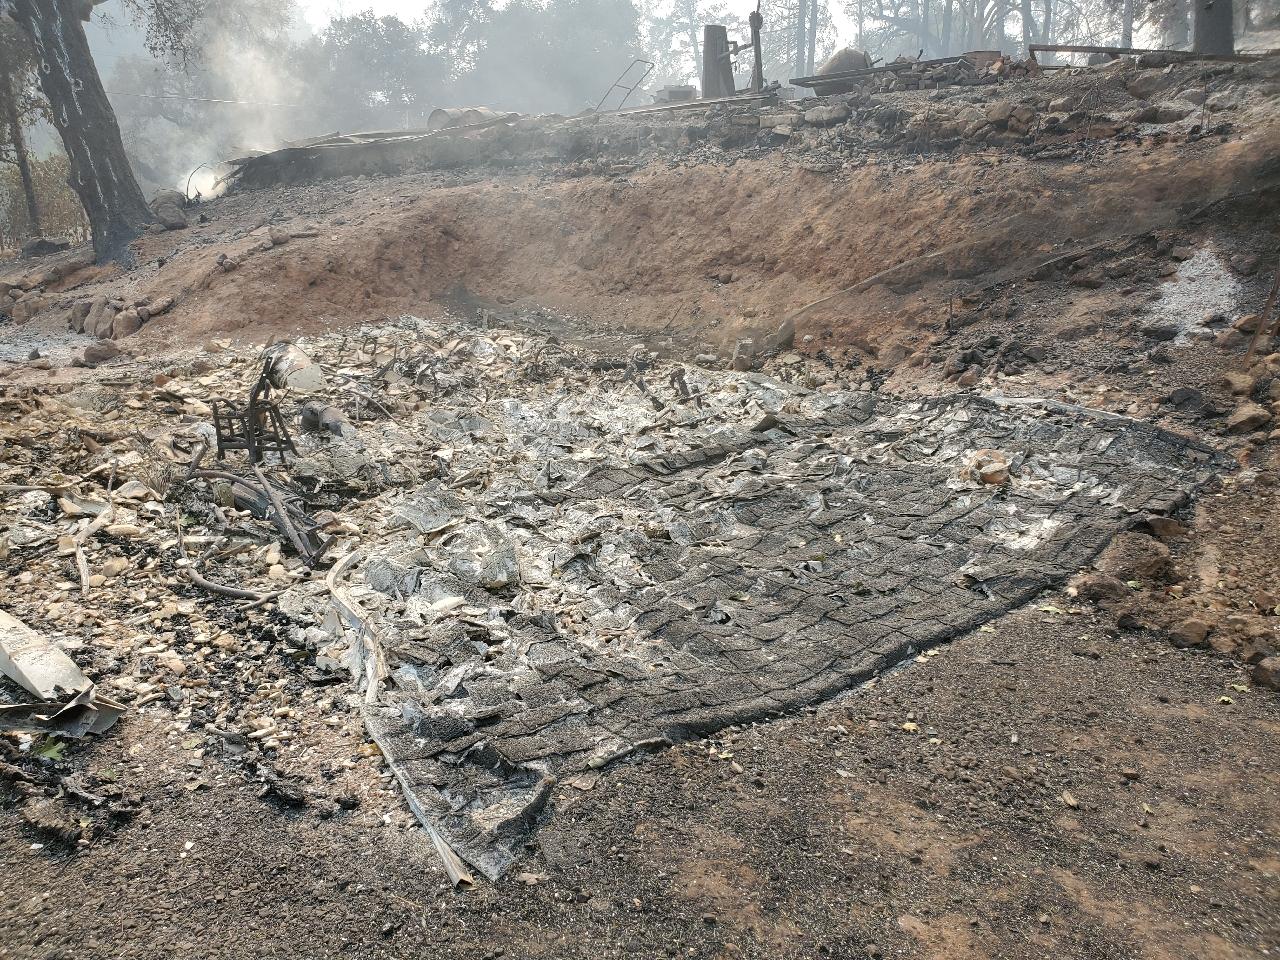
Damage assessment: destroyed